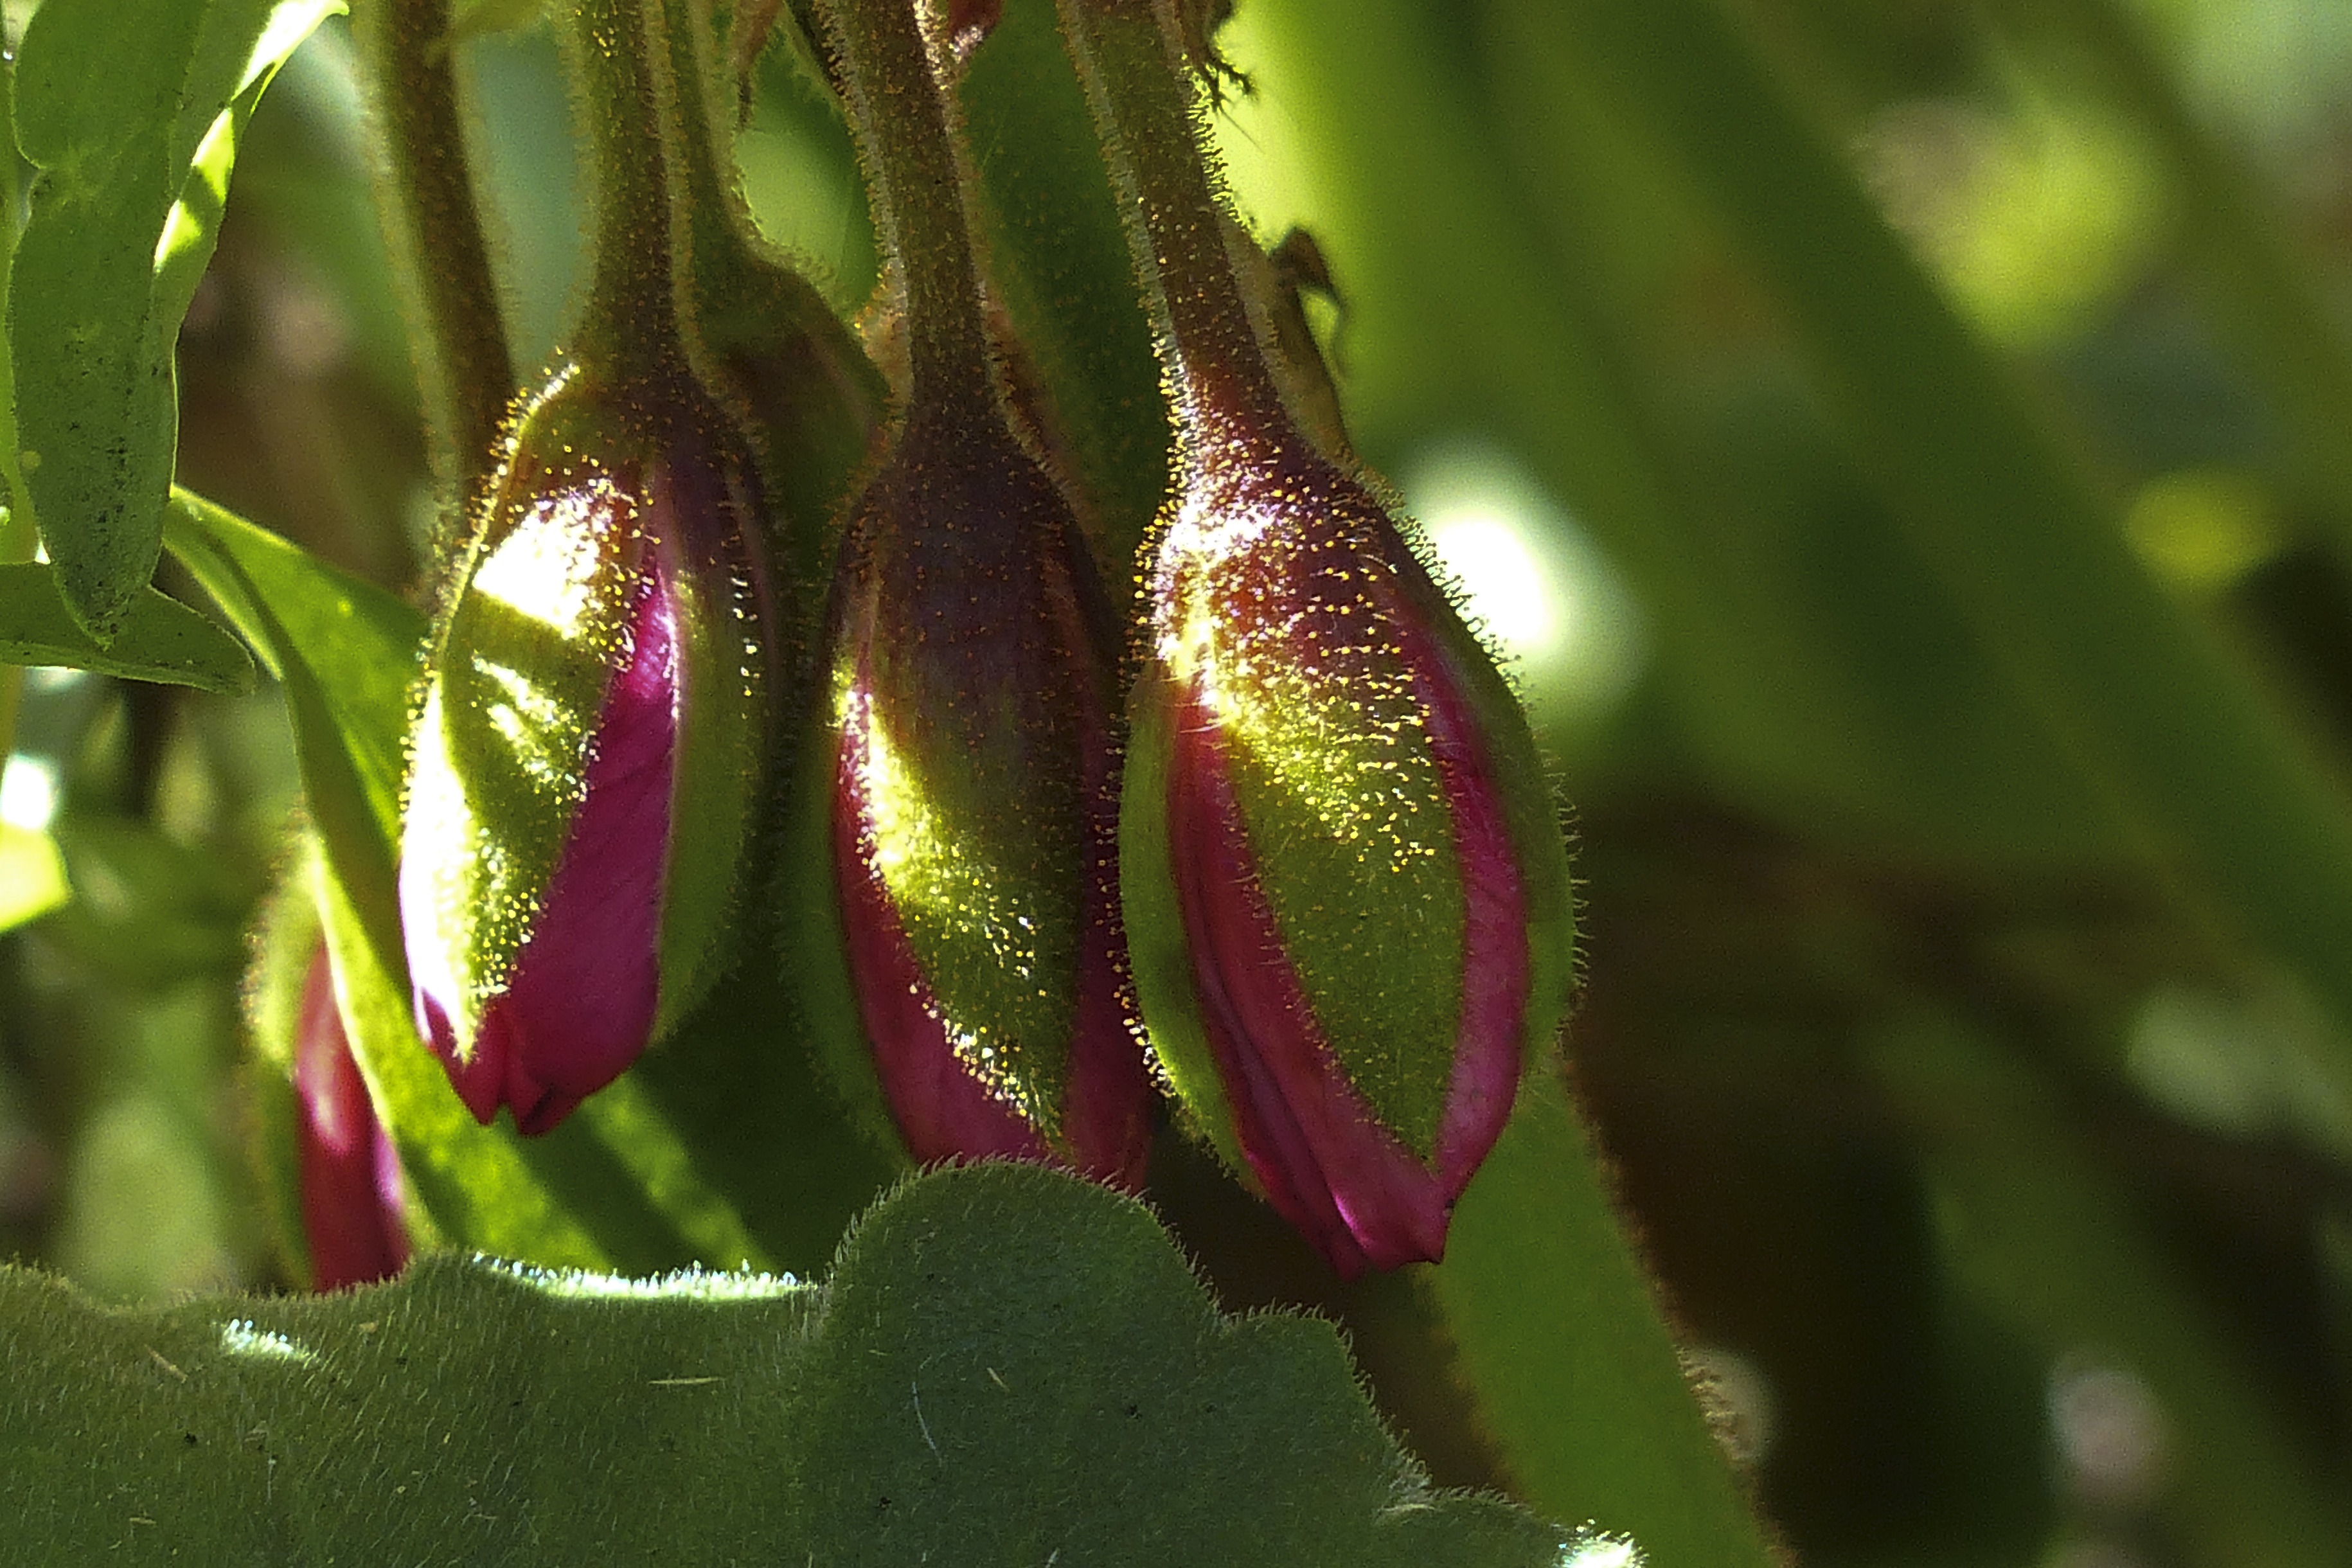
nature, plant, leaf, flower, summer, food, green, produce, botany, garden, flora, wildflower, close up, geranium, buds, beautiful, bud, macro photography, flowering plant, plant stem, land plant